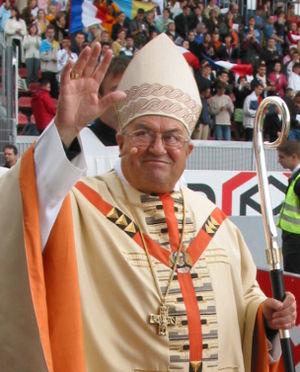
Karl Lehmann, est un cardinal allemand, évêque émérite de Mayence à partir de mai 2016, et ancien président de la Conférence épiscopale de la République fédérale d'Allemagne.